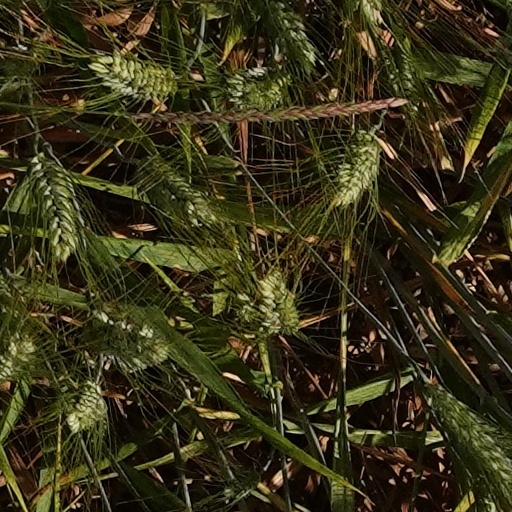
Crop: wheat